First presidency of Lula da Silva

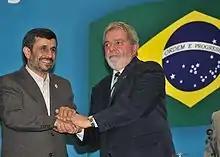
Lula with Iranian president Ahmadinejad, 2009

Lula was elected in a difficult economic context, and his administration began by following the economic policy of the previous government, FHC. To this end, he nominated Henrique Meirelles, a federal deputy elected by the PSDB of Goiás in 2002, to head the Brazilian Central Bank, sending a strong signal to the market – especially the international market, where Meirelles is well known for having been the president of Bank Boston – that there would be no abrupt changes in the conduct of economic policy in his government. He appointed Antônio Palocci, a sanitarian physician and former mayor of Ribeirão Preto, a member of the Workers' Party, as Minister of Finance. After repeated accusations against Palocci by the media, in the case known as , Palocci resigned (on 27 August 2009, the STF dismissed the accusation against Palocci). His replacement was the economist and university professor Guido Mantega, who took over the ministry on 27 March 2006.